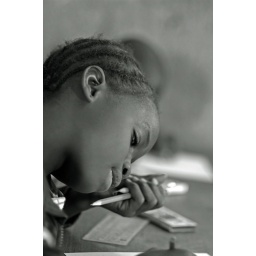
Portrait of girl studying in the classroom